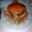
Label: cra